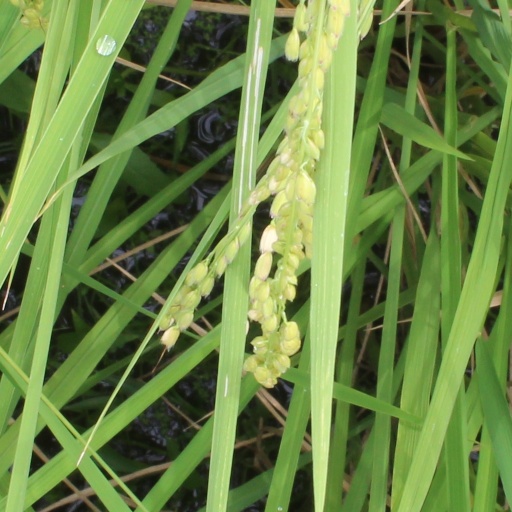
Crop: rice